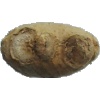
Label: Ginger Root 1